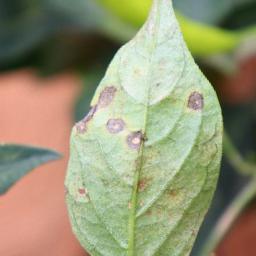
Label: cercospora